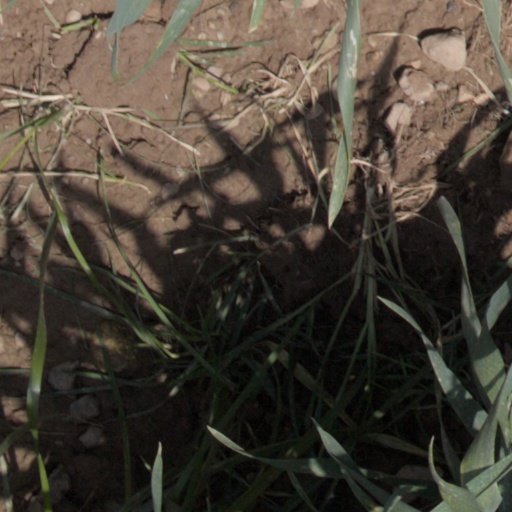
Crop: wheat